Cobaltocene

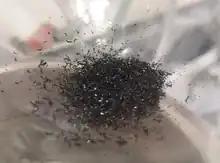

Cobaltocene is prepared by the reaction of sodium cyclopentadienide (NaCH) with anhydrous cobalt(II) chloride in THF solution. Sodium chloride is cogenerated, and the organometallic product is usually purified by vacuum sublimation.